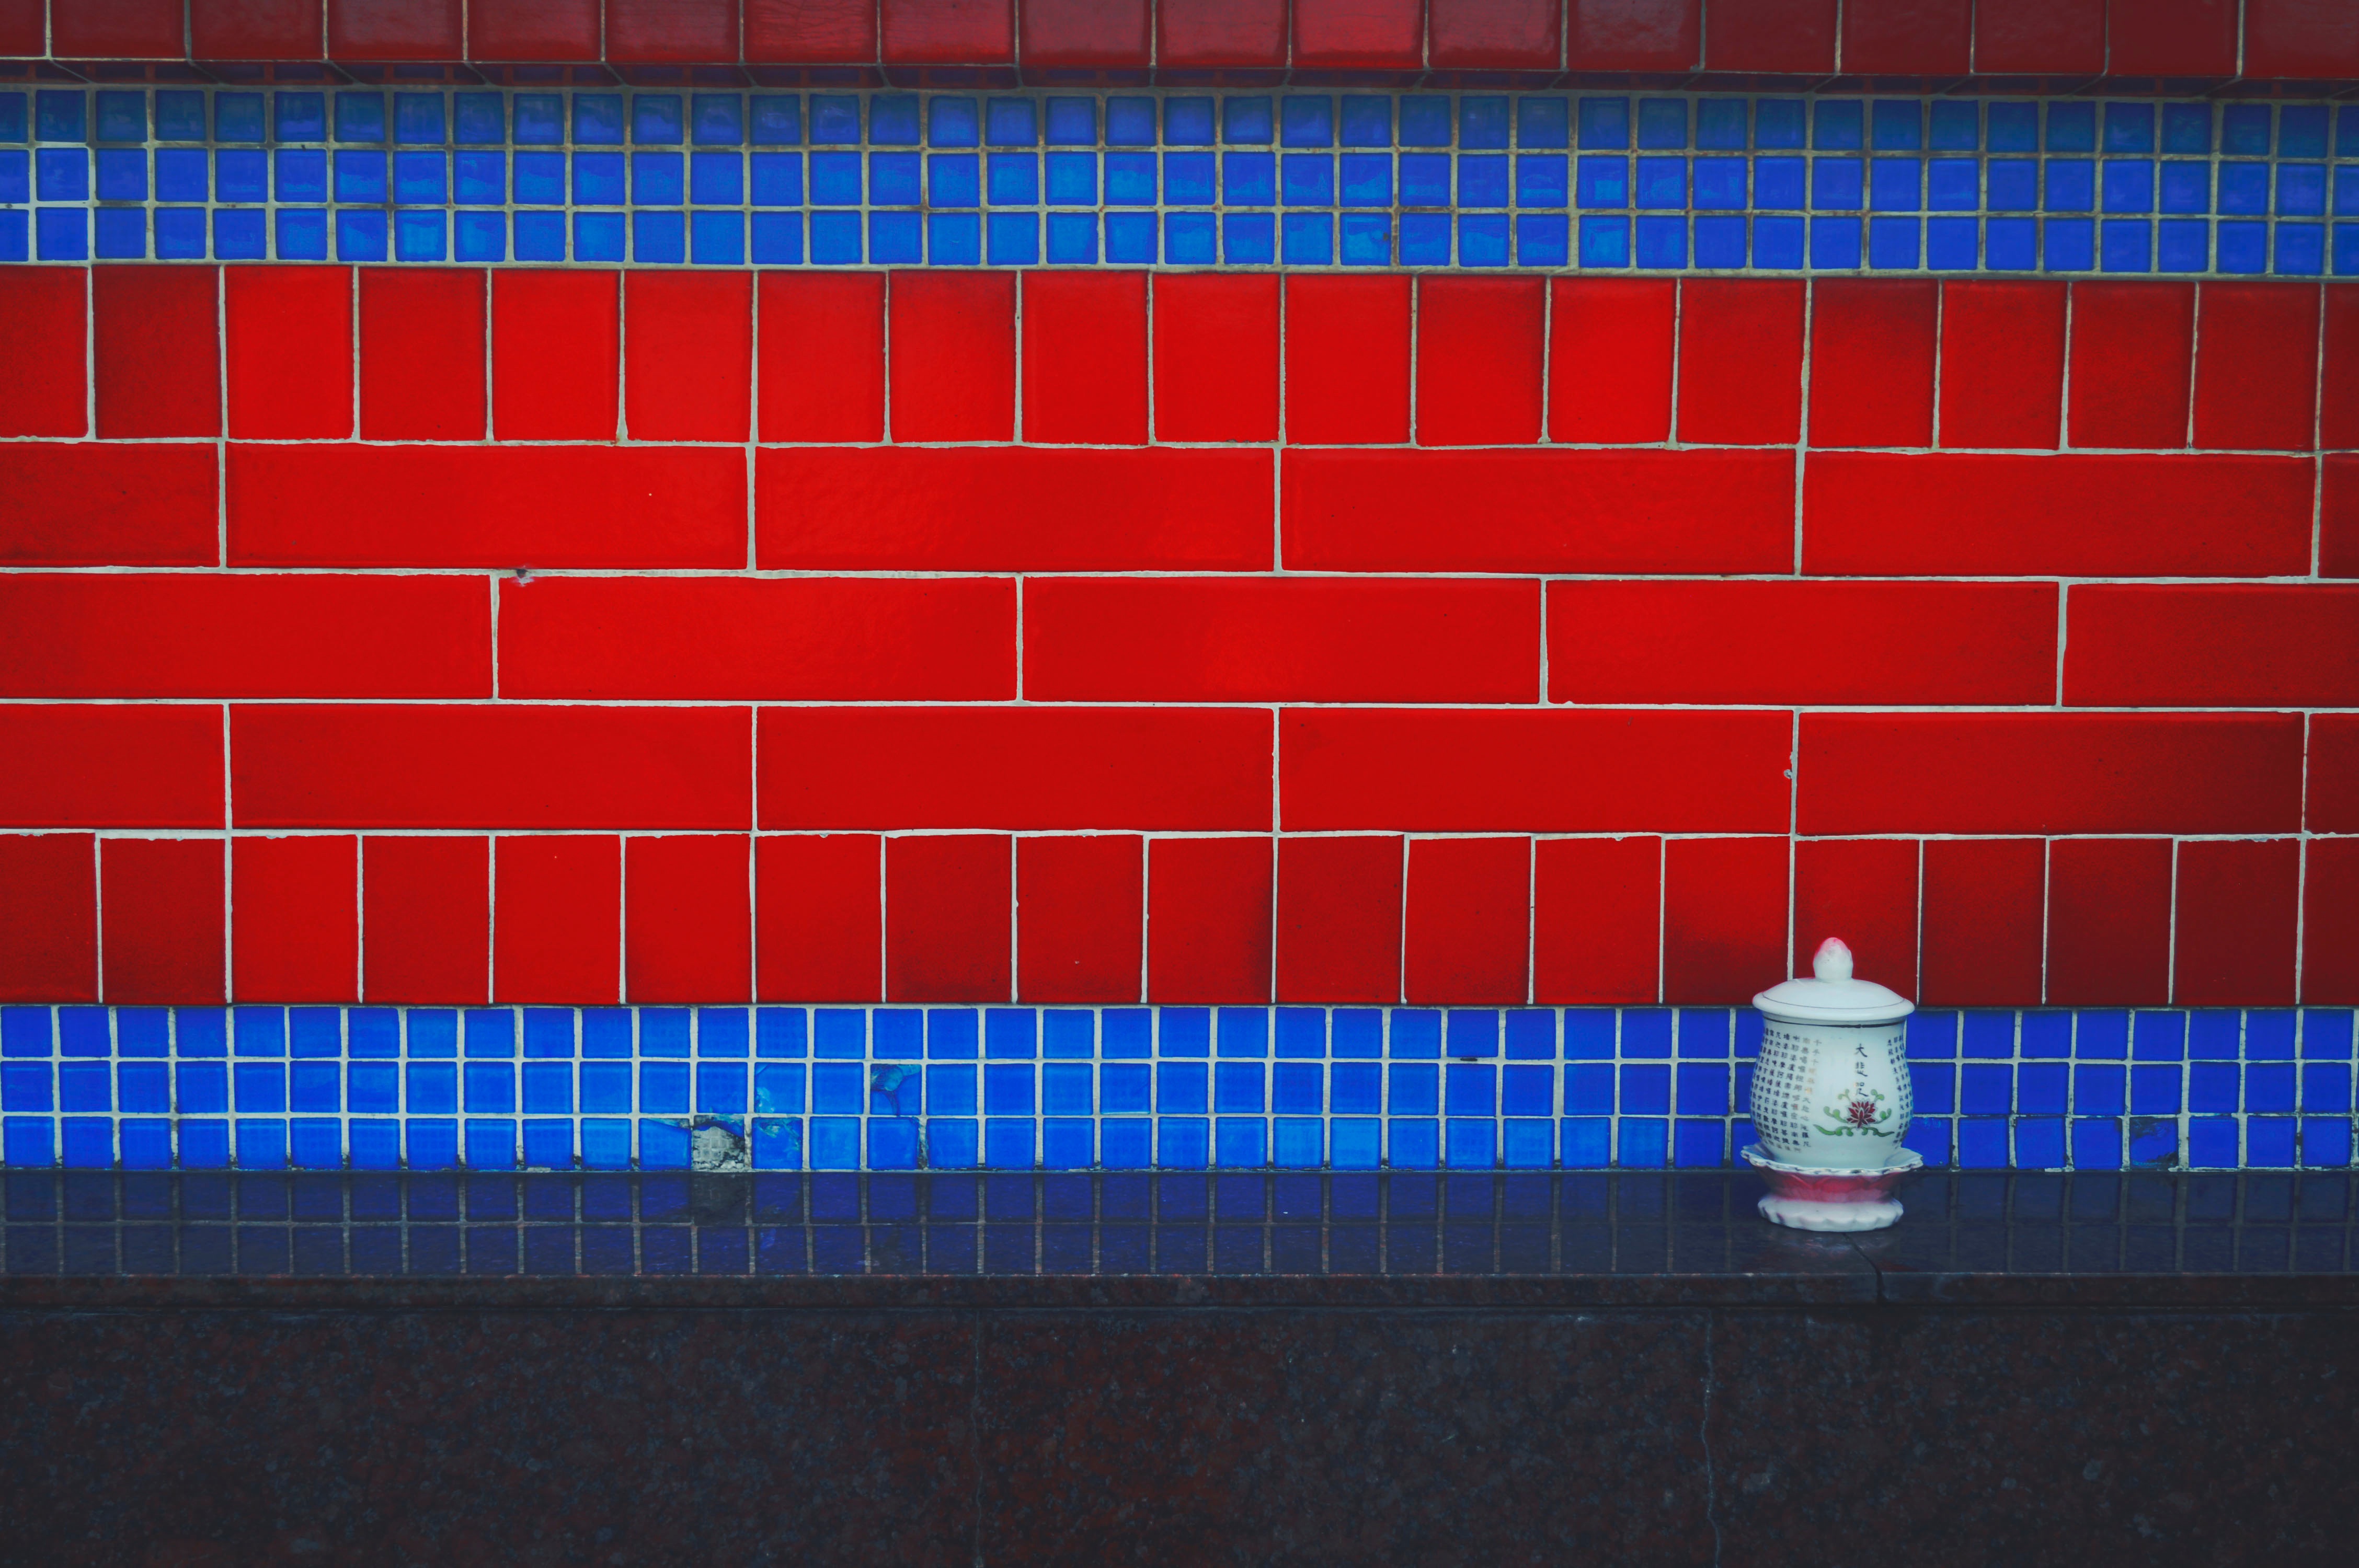
light, structure, wall, line, red, color, blue, stadium, interior design, art, stage, shape, sport venue, window covering, display device